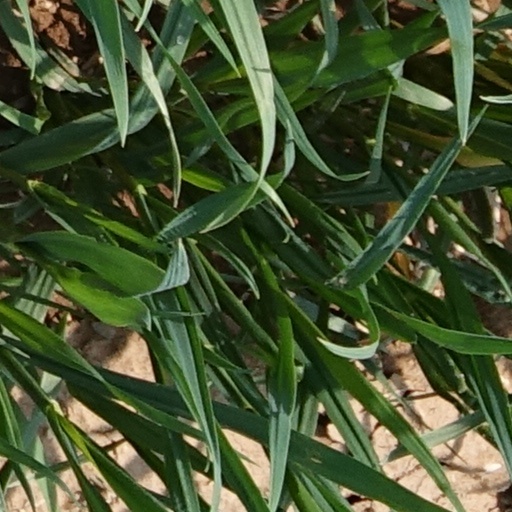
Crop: wheat